Sports et divertissements

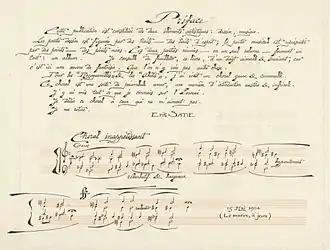
Facsimile of Satie's handwritten "Préface" and score for the "Choral inappetissant" ("Unappetizing Chorale")

""This publication is made up of two artistic elements: drawing, music. The drawing part is represented by strokes – strokes of wit; the musical part is depicted by dots – black dots. These two parts together – in a single volume – form a whole: an album. I advise the reader to leaf through the pages of this book with a kindly & smiling finger, for it is a work of fantasy. No more should be read into it".